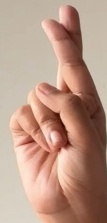
ASL sign: R